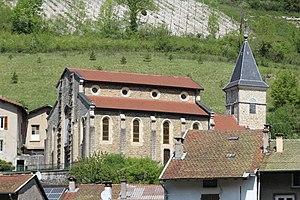
Église Saint-Maurice d'Argis.
Argis est une commune française située dans le département de l'Ain en région Auvergne-Rhône-Alpes. Ses habitants sont appelés les Argissiens et les Argissiennes.